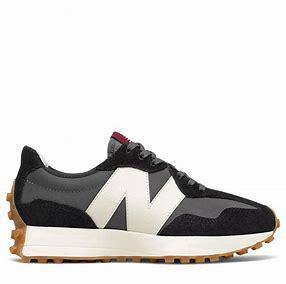
Brand: New
Model: Balance New Balance 327